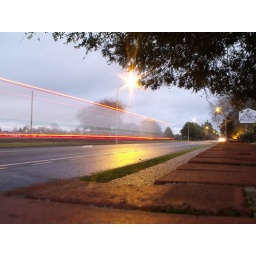
An experiment with shutter speed and a truck travelling down the road in dusk